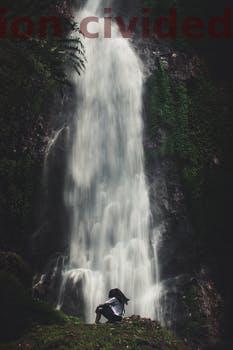
Label: Watermark